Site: brandenburg
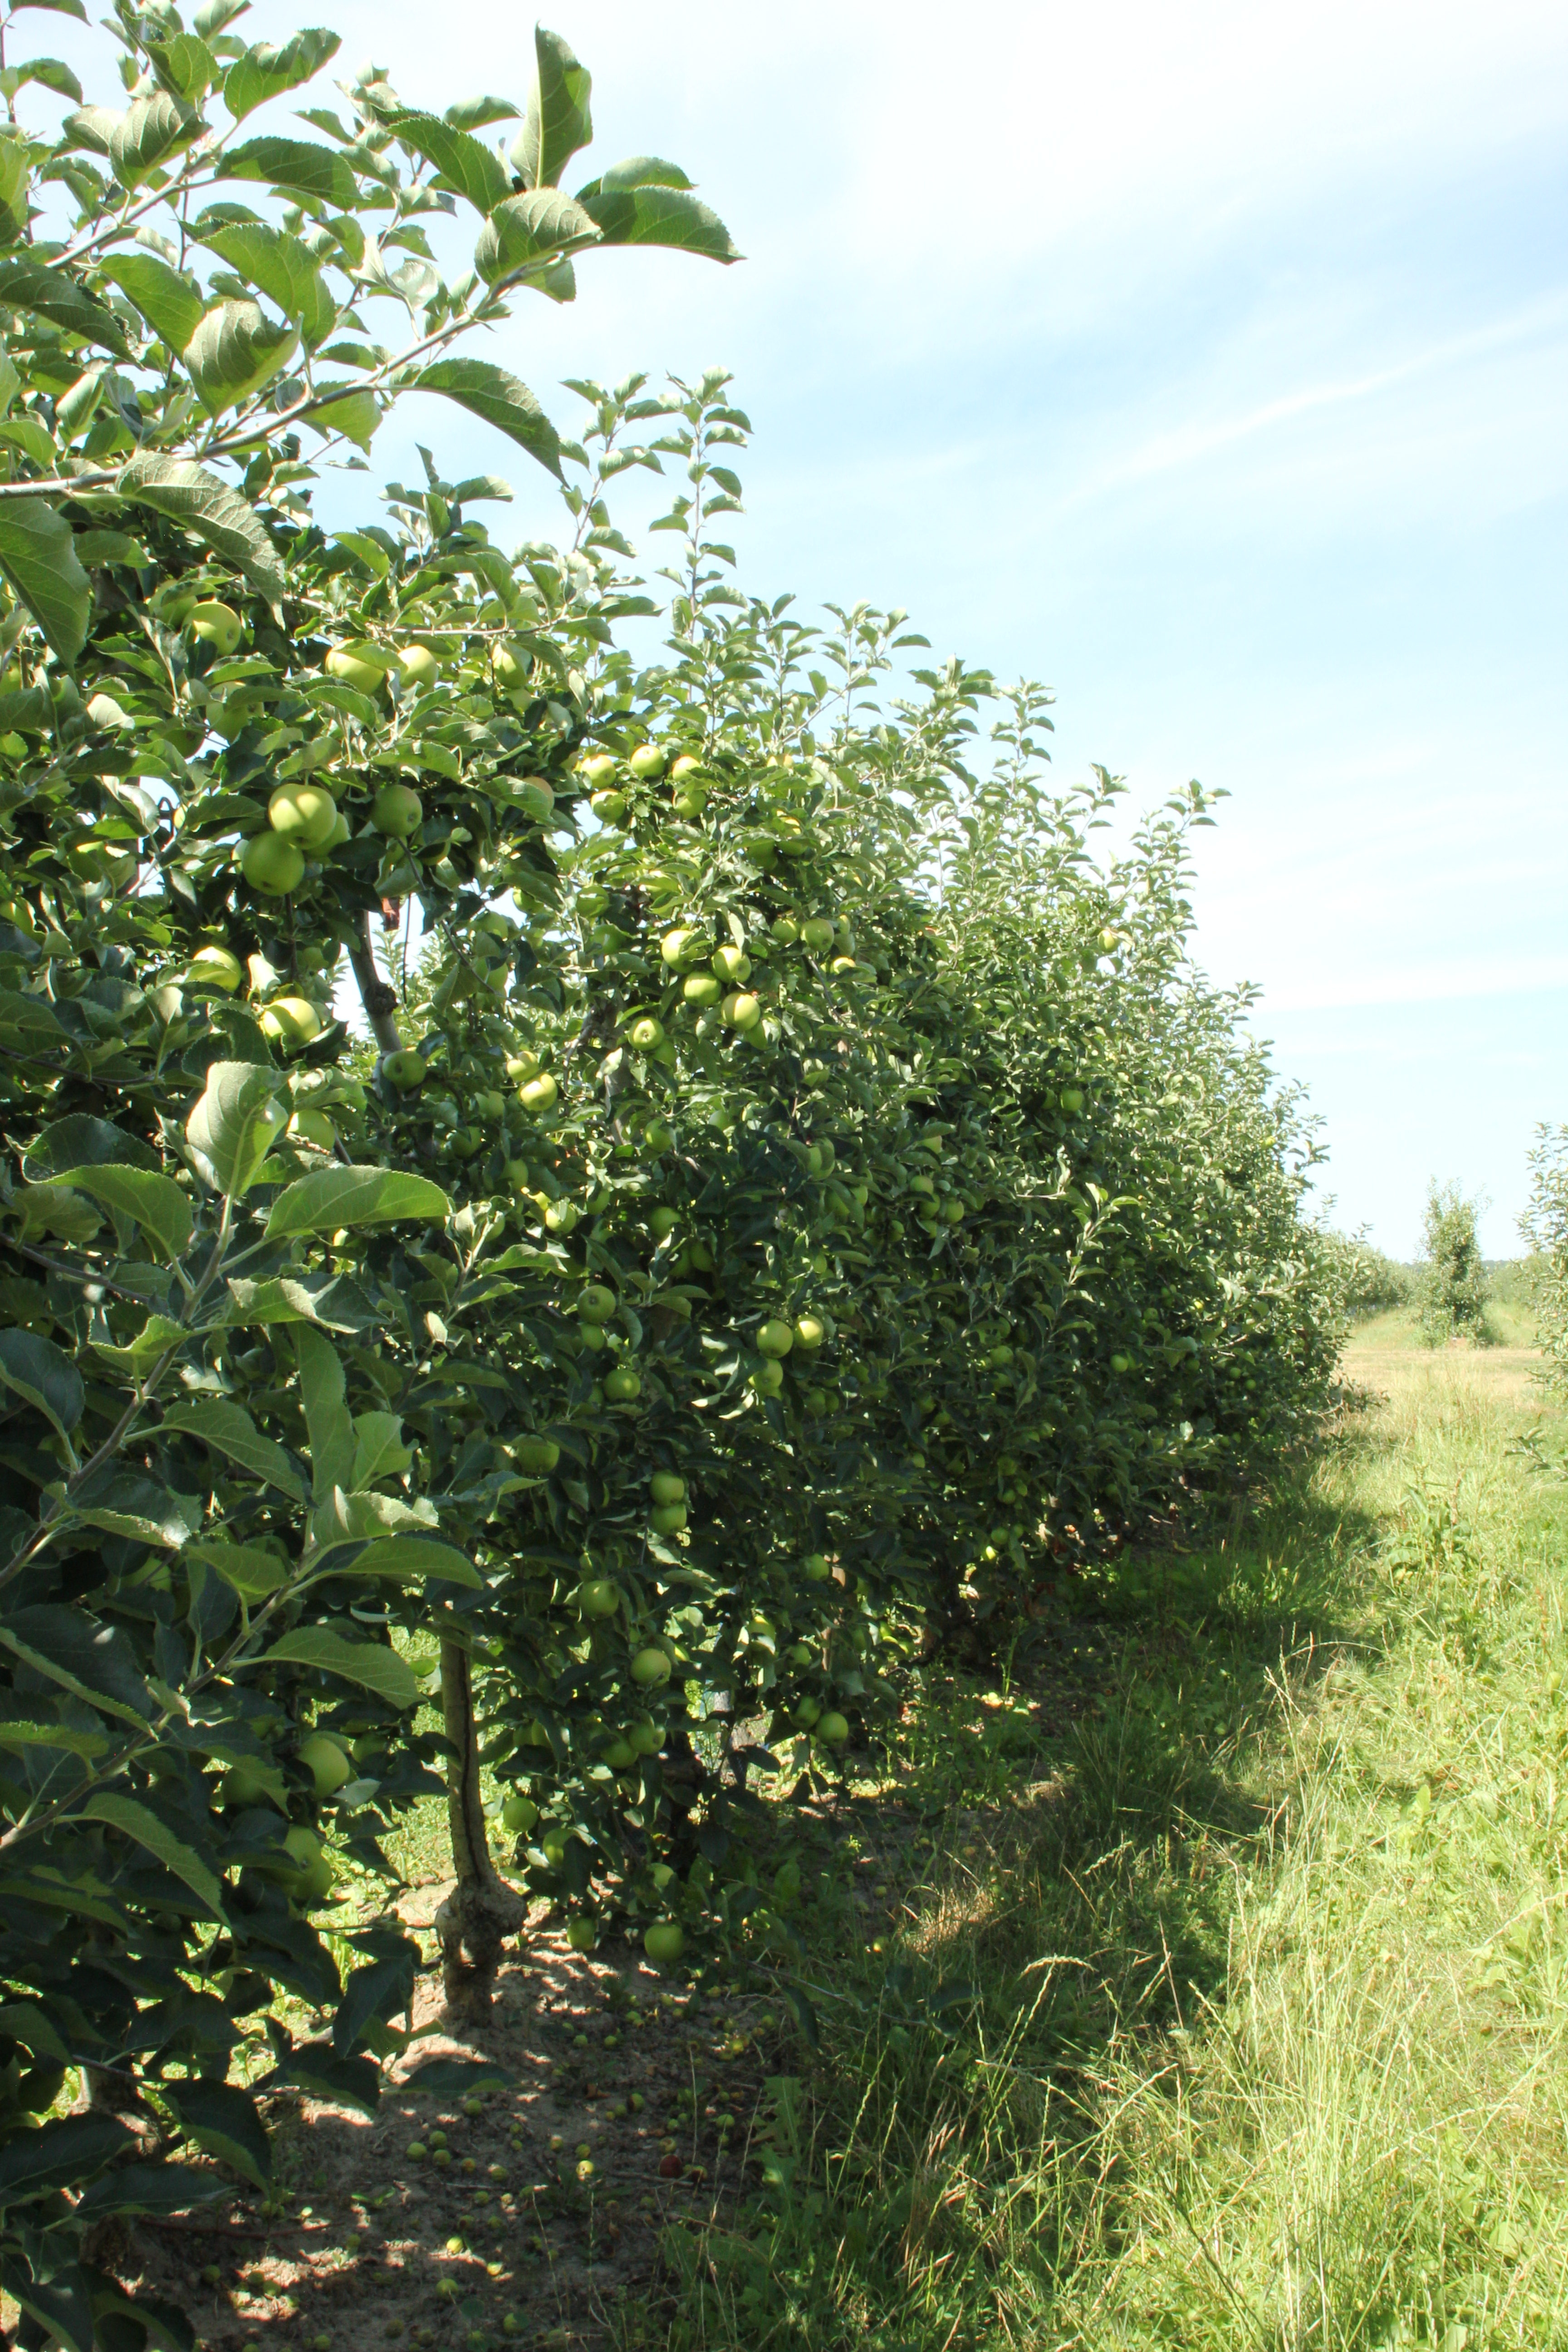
Growth stage (BBCH 77): Development of fruit